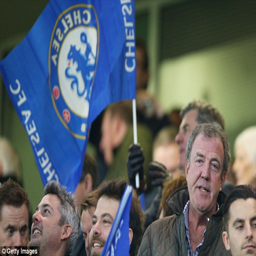
broadcaster watches chelsea take last - 16 last month